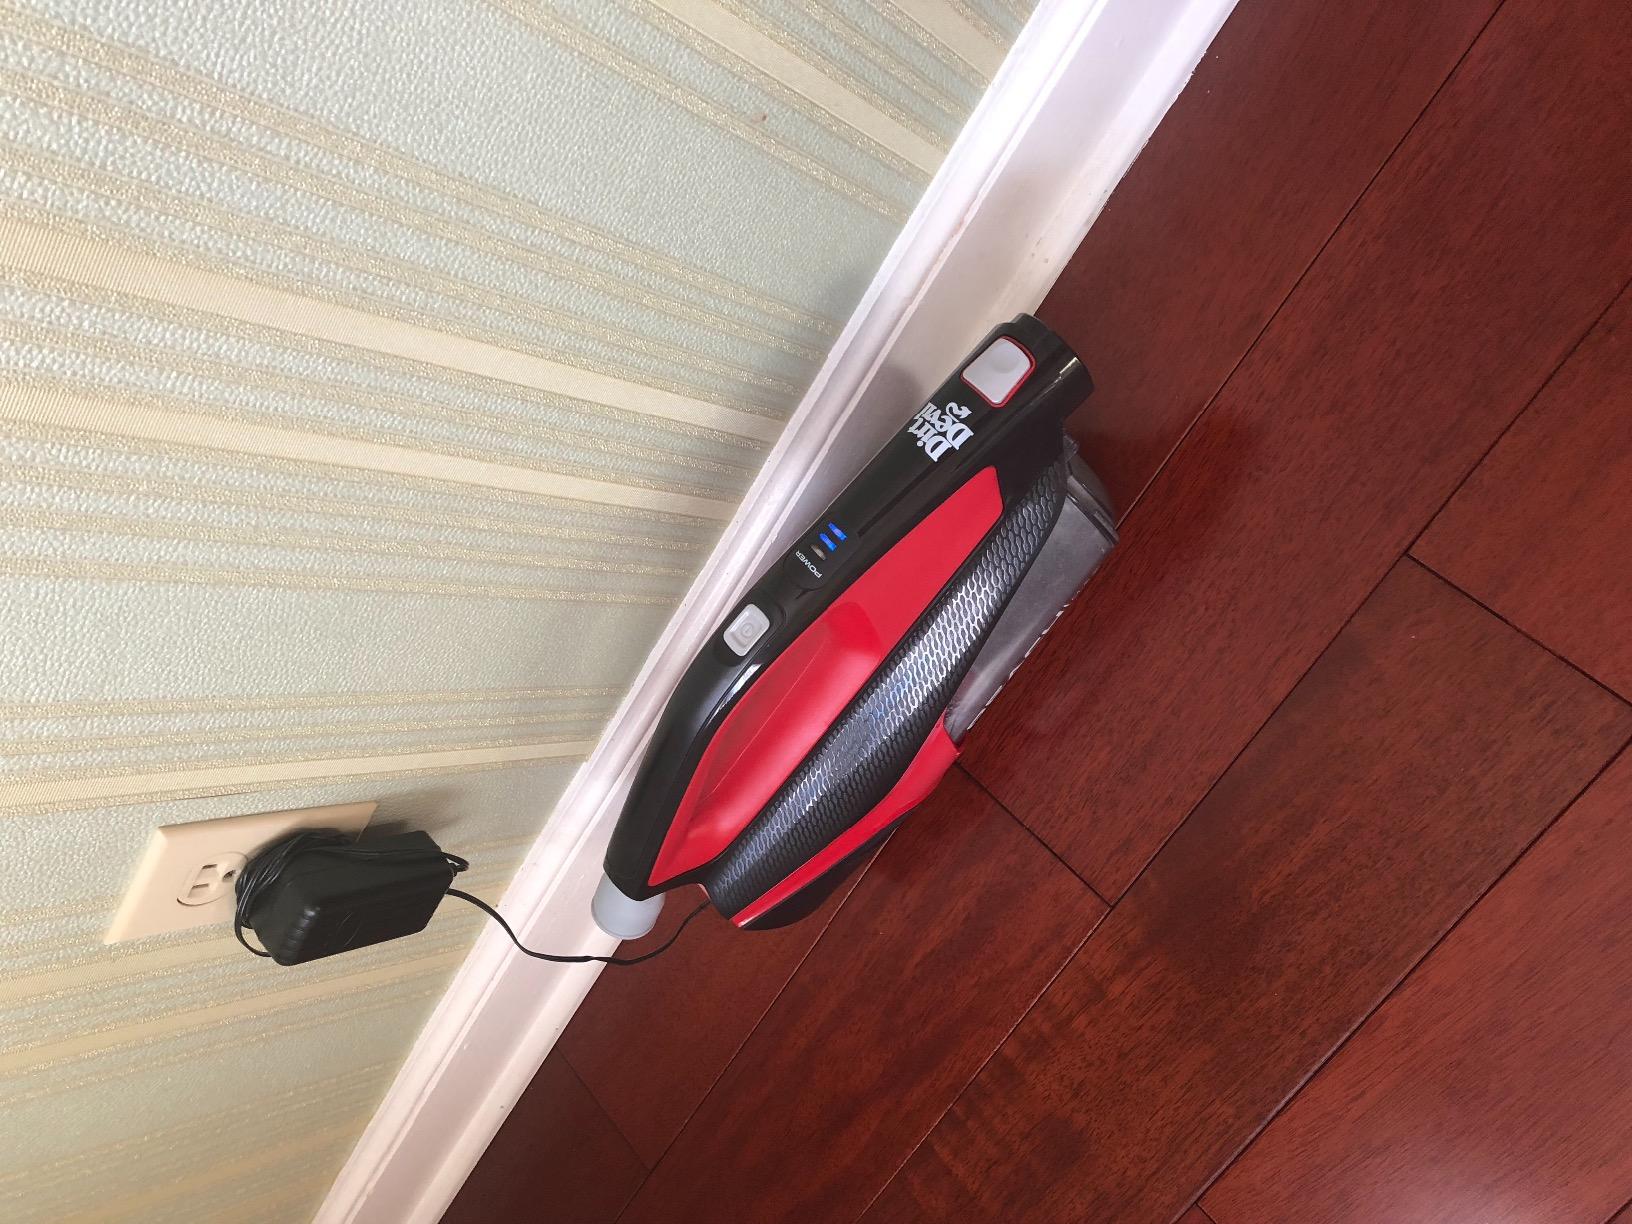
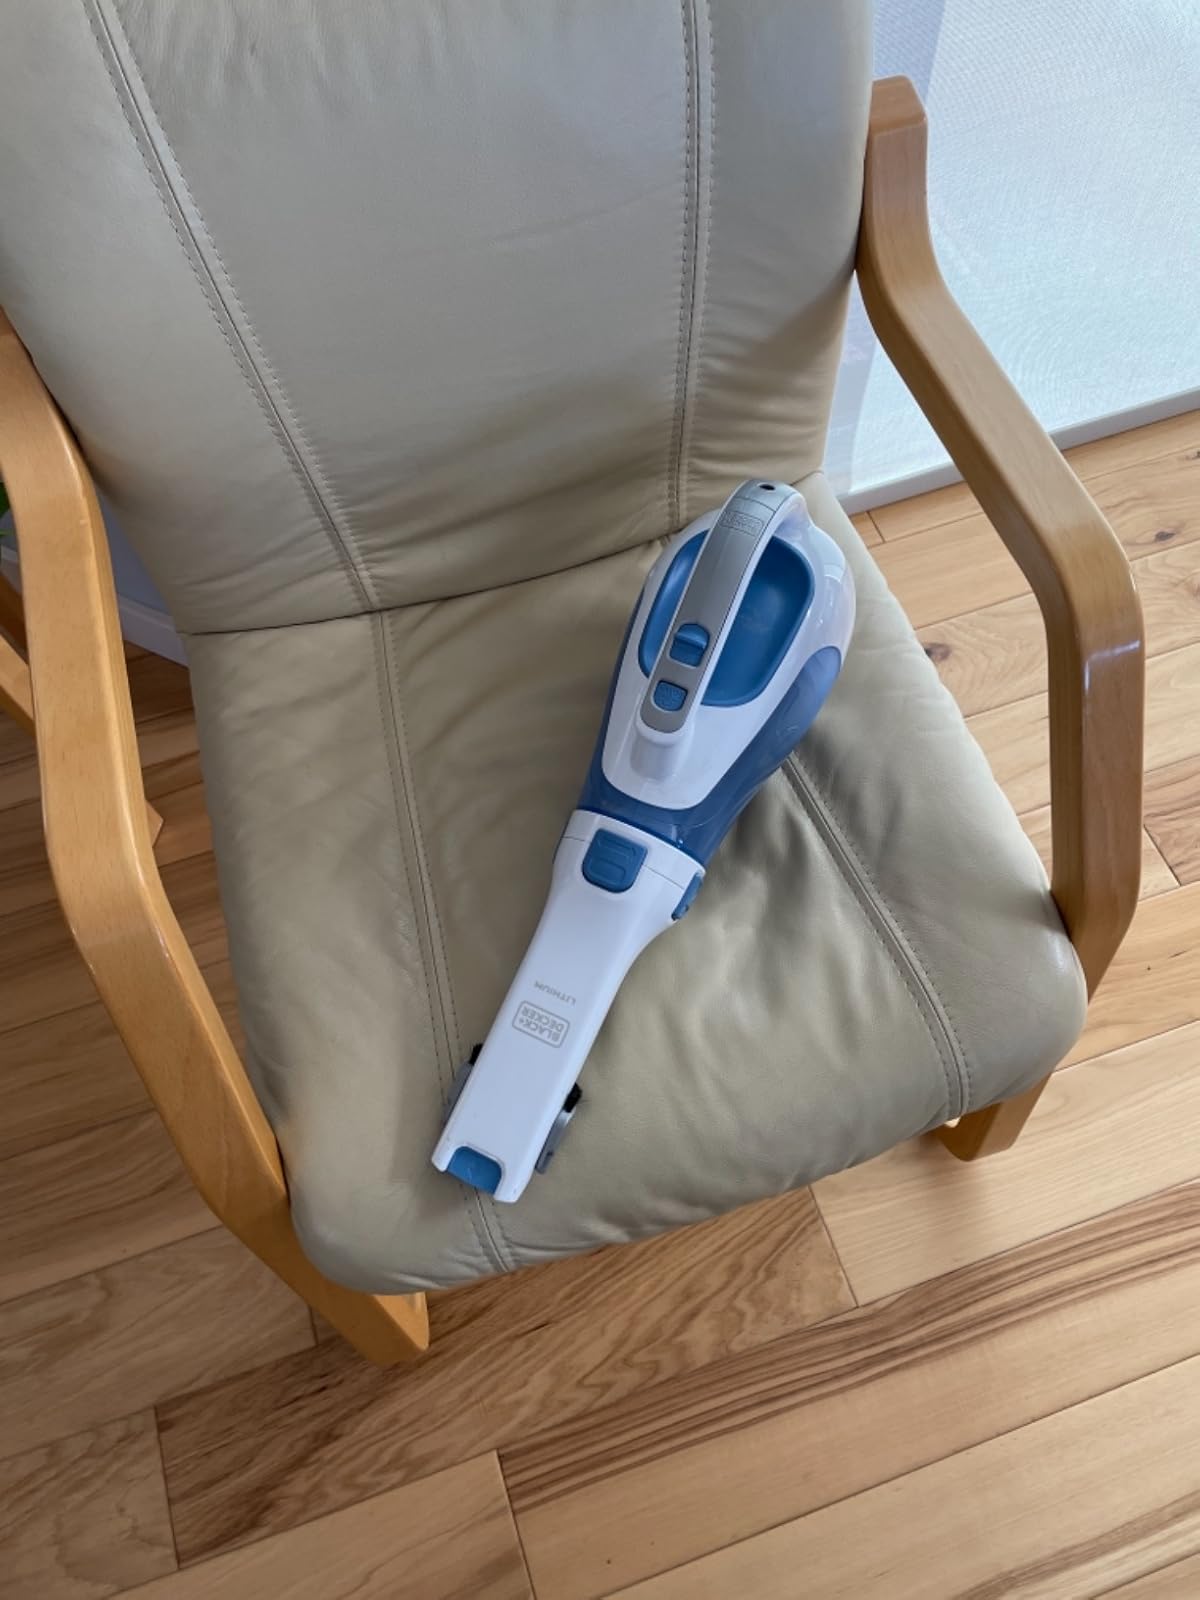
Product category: items_vacuum
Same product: no